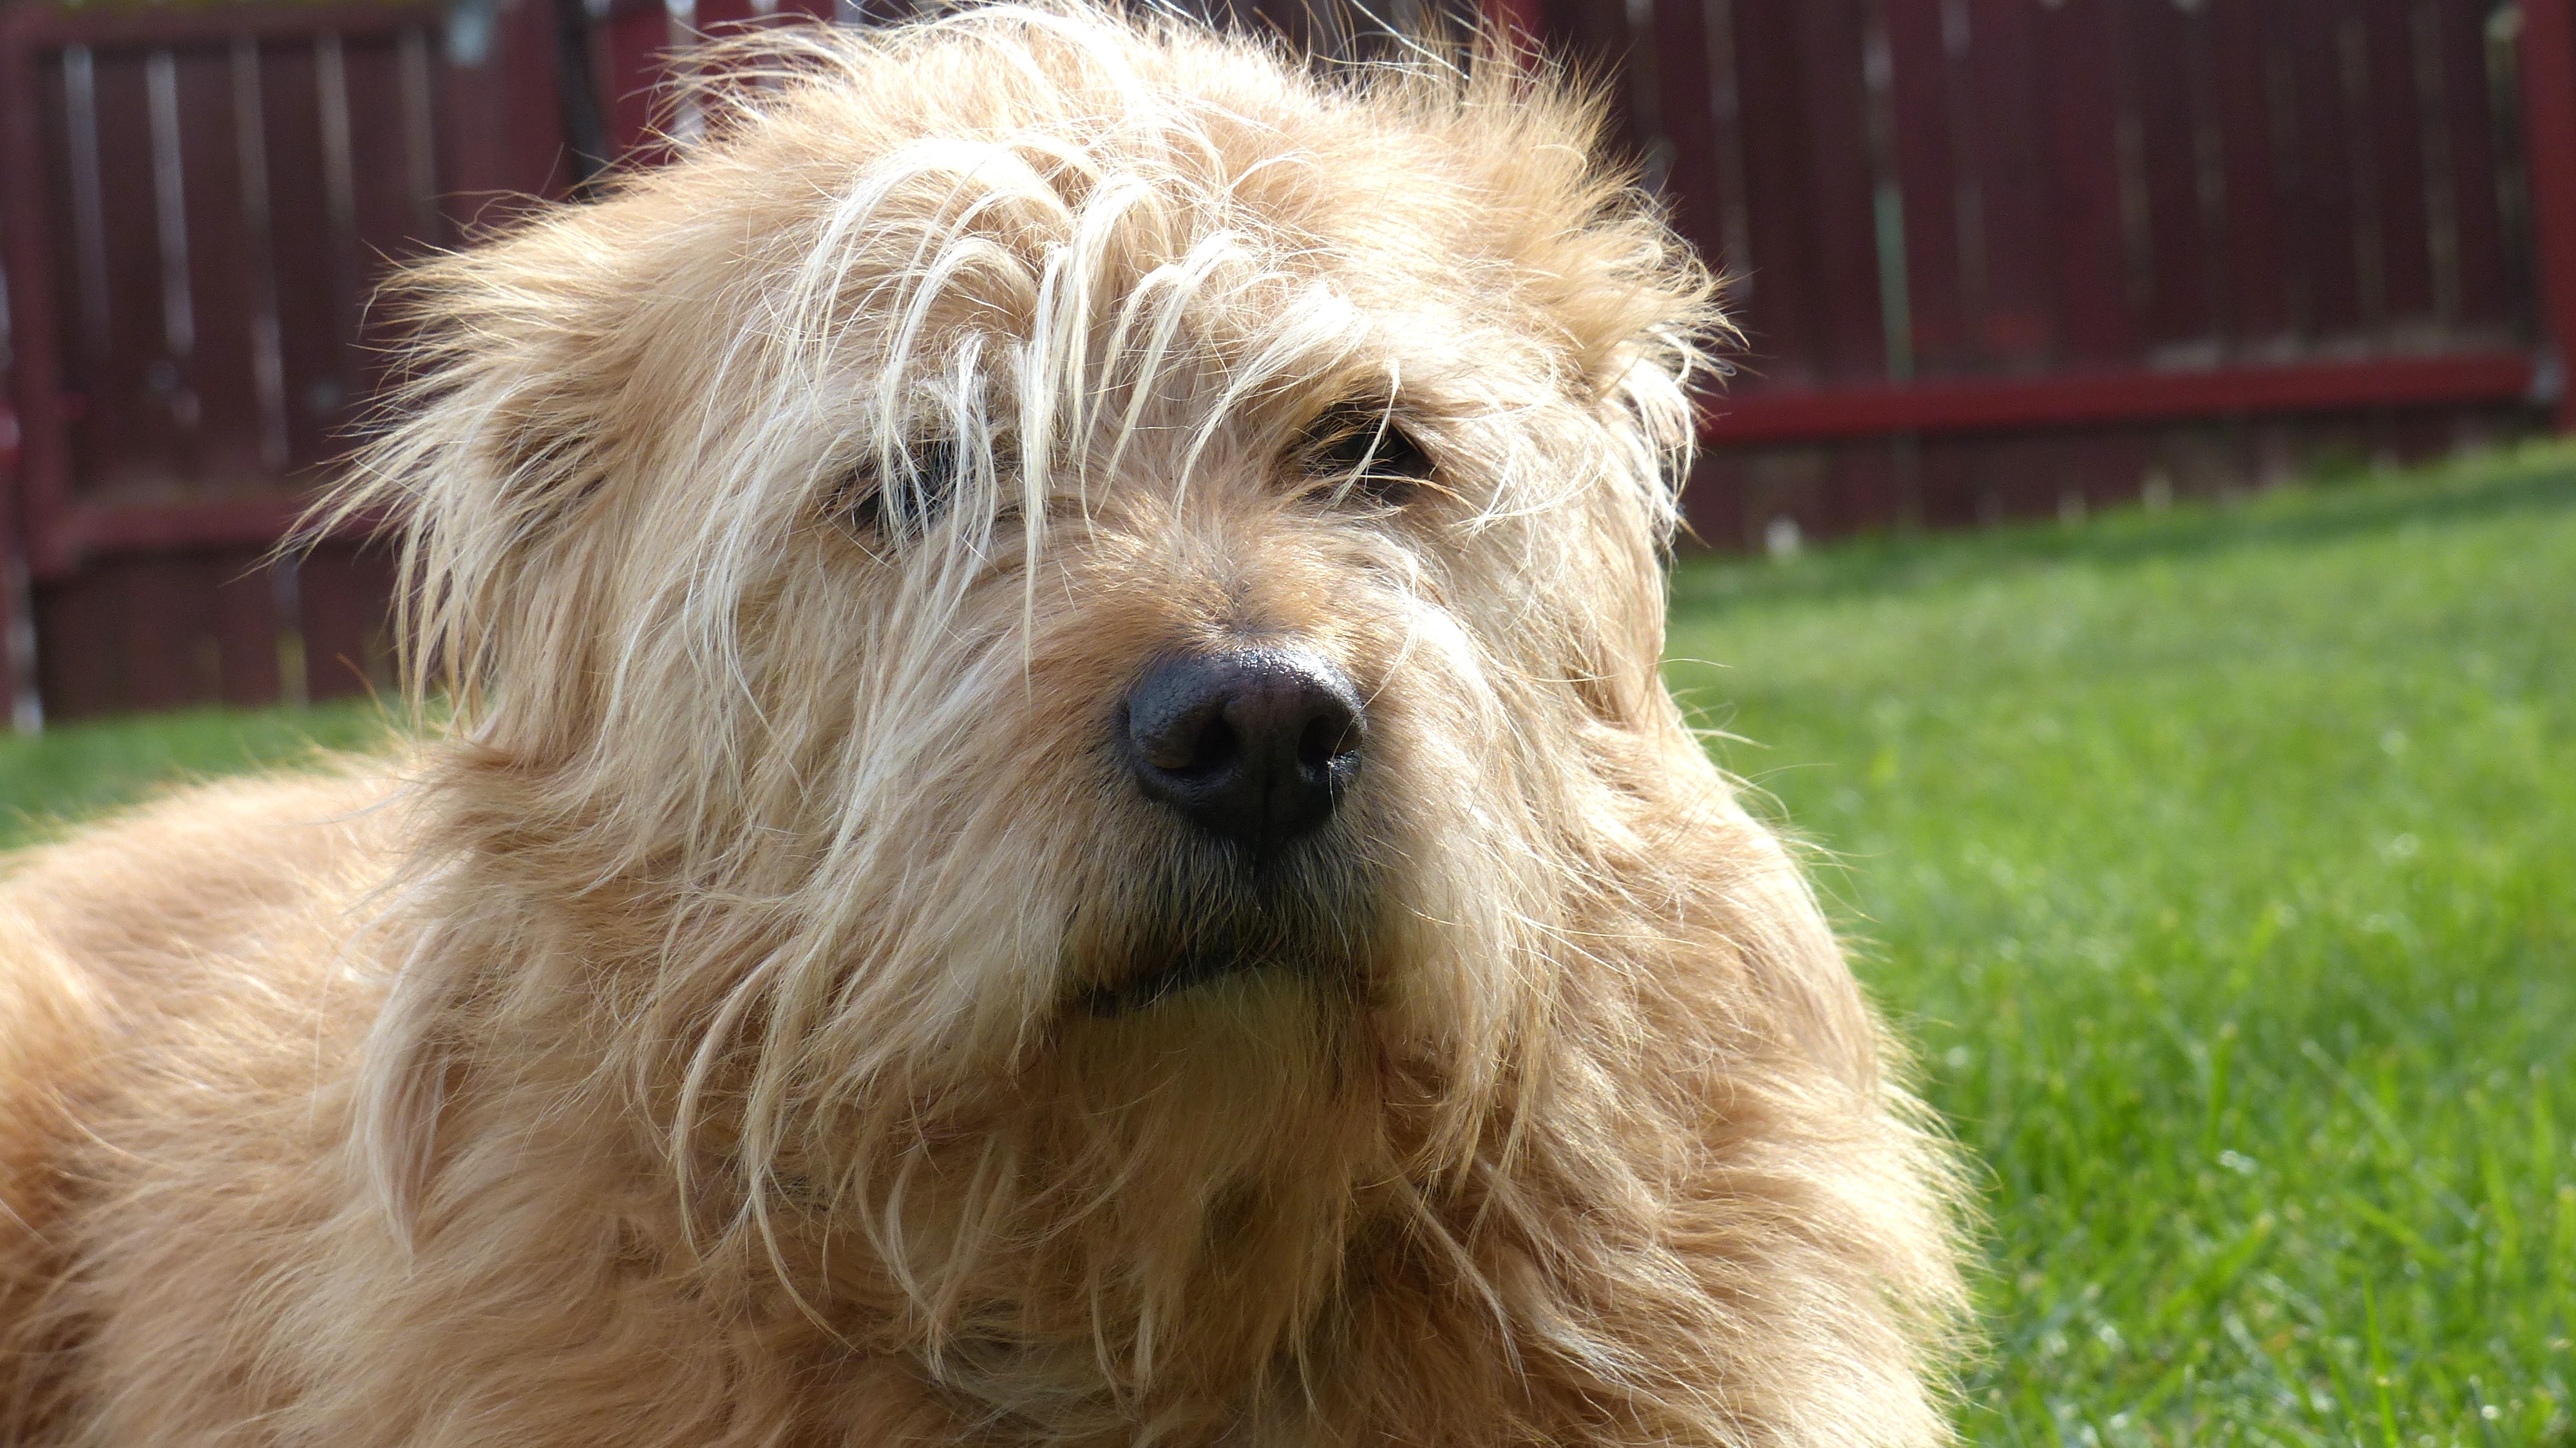
dog, animal, canine, mammal, face, furry, vertebrate, dog breed, terrier, goldendoodle, irish soft coated wheaten terrier, cairn terrier, lakeland terrier, dog like mammal, carnivoran, australian terrier, west highland white terrier, schnoodle, dandie dinmont terrier, glen of imaal terrier, dog crossbreeds, norwich terrier, norfolk terrier, catalan sheepdog, poodle crossbreed, sapsali, pound puppy